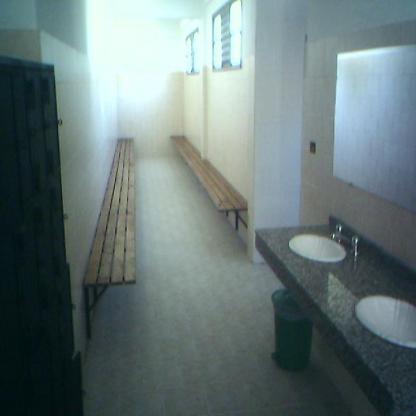
Scene: Indoor